Bedford Village Historic District

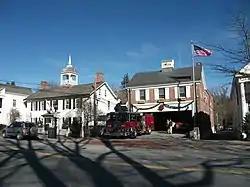
Bedford Firehouse and Bedford Free Library

The Bedford Village Historic District is a national historic district in Bedford, Westchester County, New York. The district contains 80 contributing buildings and one contributing site. It encompasses most of the original 1680 hamlet and is laid out in a typical village green plan. Notable buildings include the court house (1787), library (1807), school house (1829), post office (c. 1838), and Presbyterian church (1872). The buildings are good examples of the Greek Revival and Gothic Revival styles. Two of the buildings are now museums.